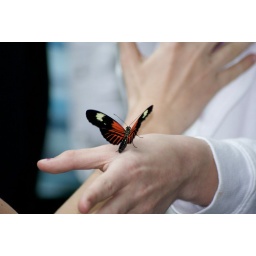
Taken at the Magic Wings butterfly house in Durham, NC